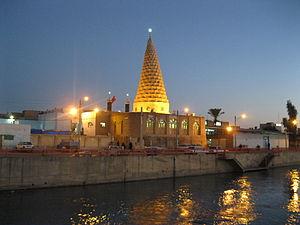
Suse ou Chouch, aussi transcrit Chouche, Schousch ou Shush, est une ville de la province du Khouzestan en Iran. Elle s'est développée aux abords de l'antique capitale élamite Suse.